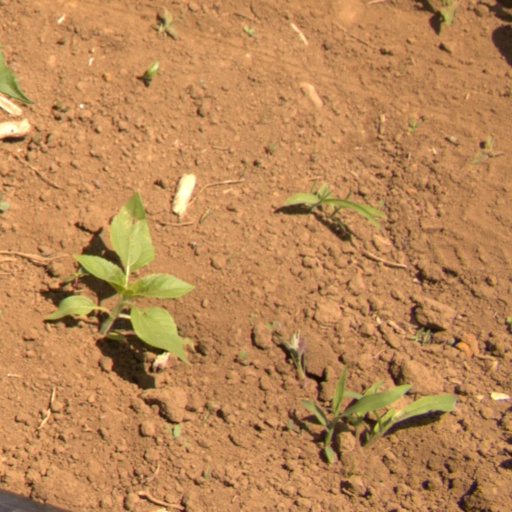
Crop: Jerusalem artichoke